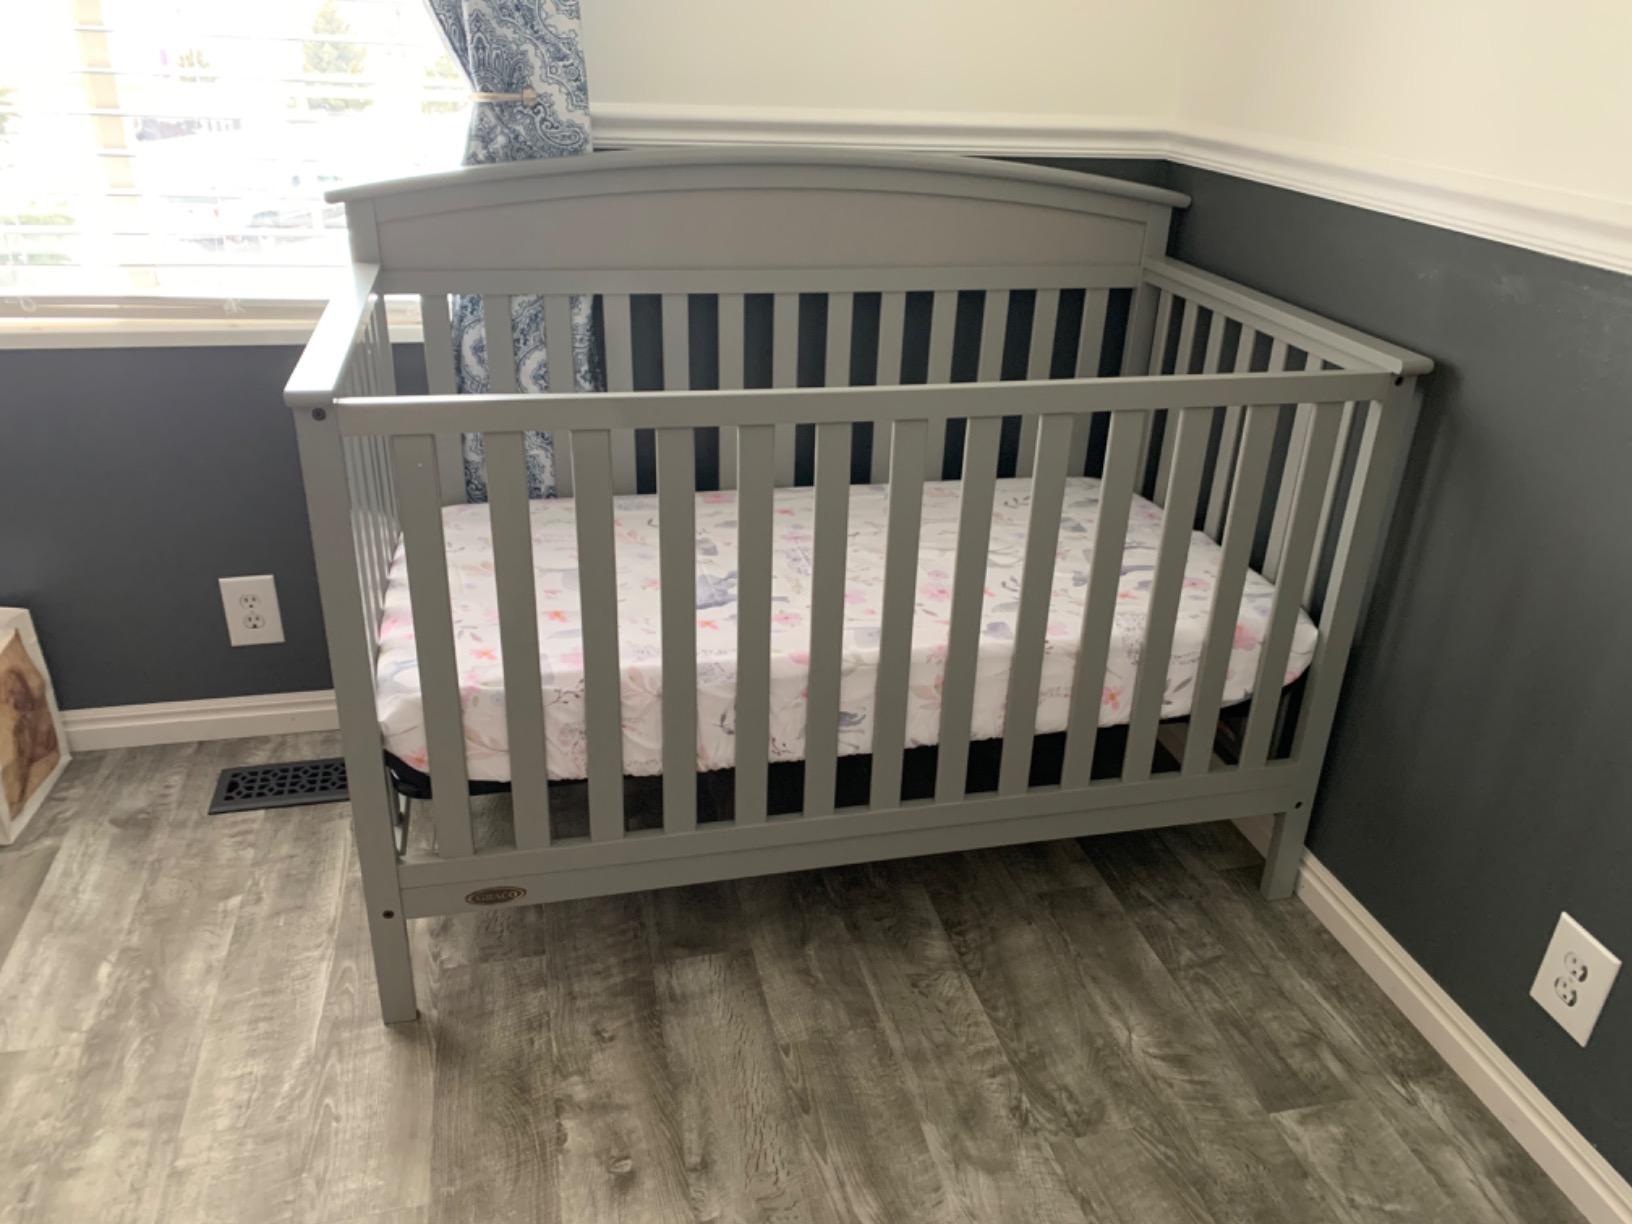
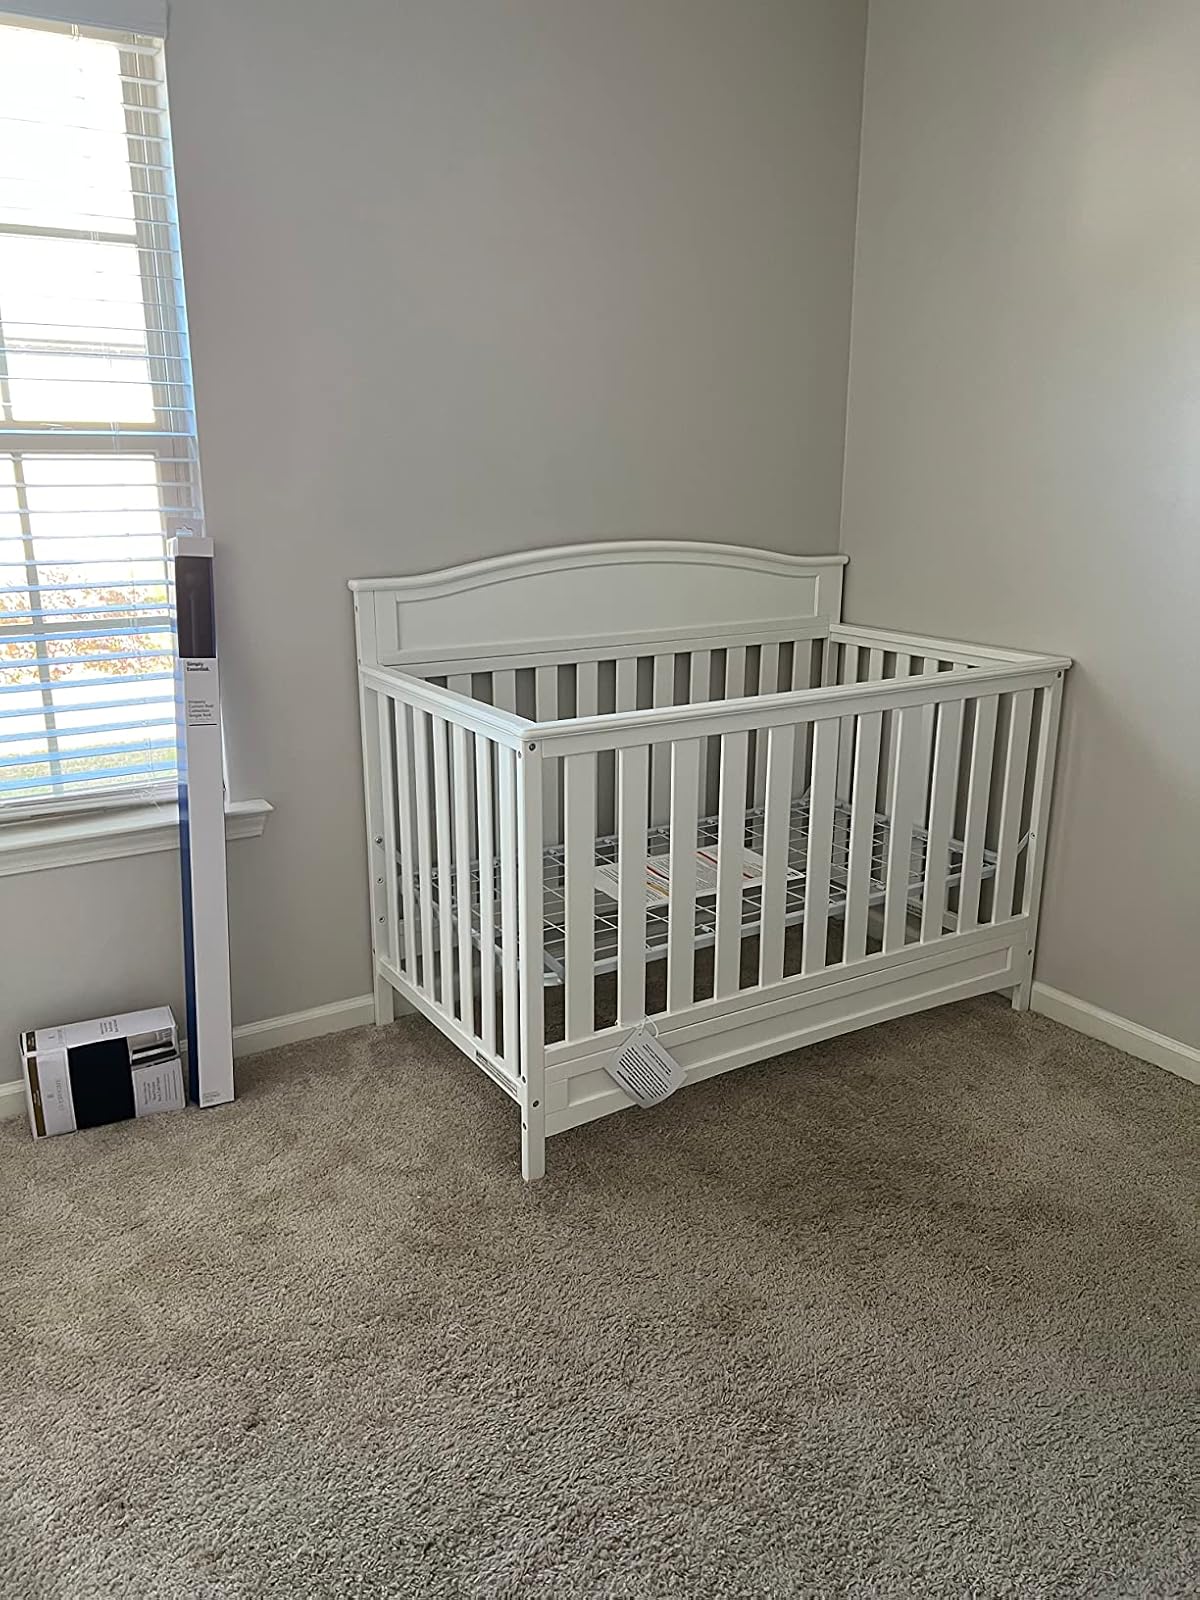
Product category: products_crib
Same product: no